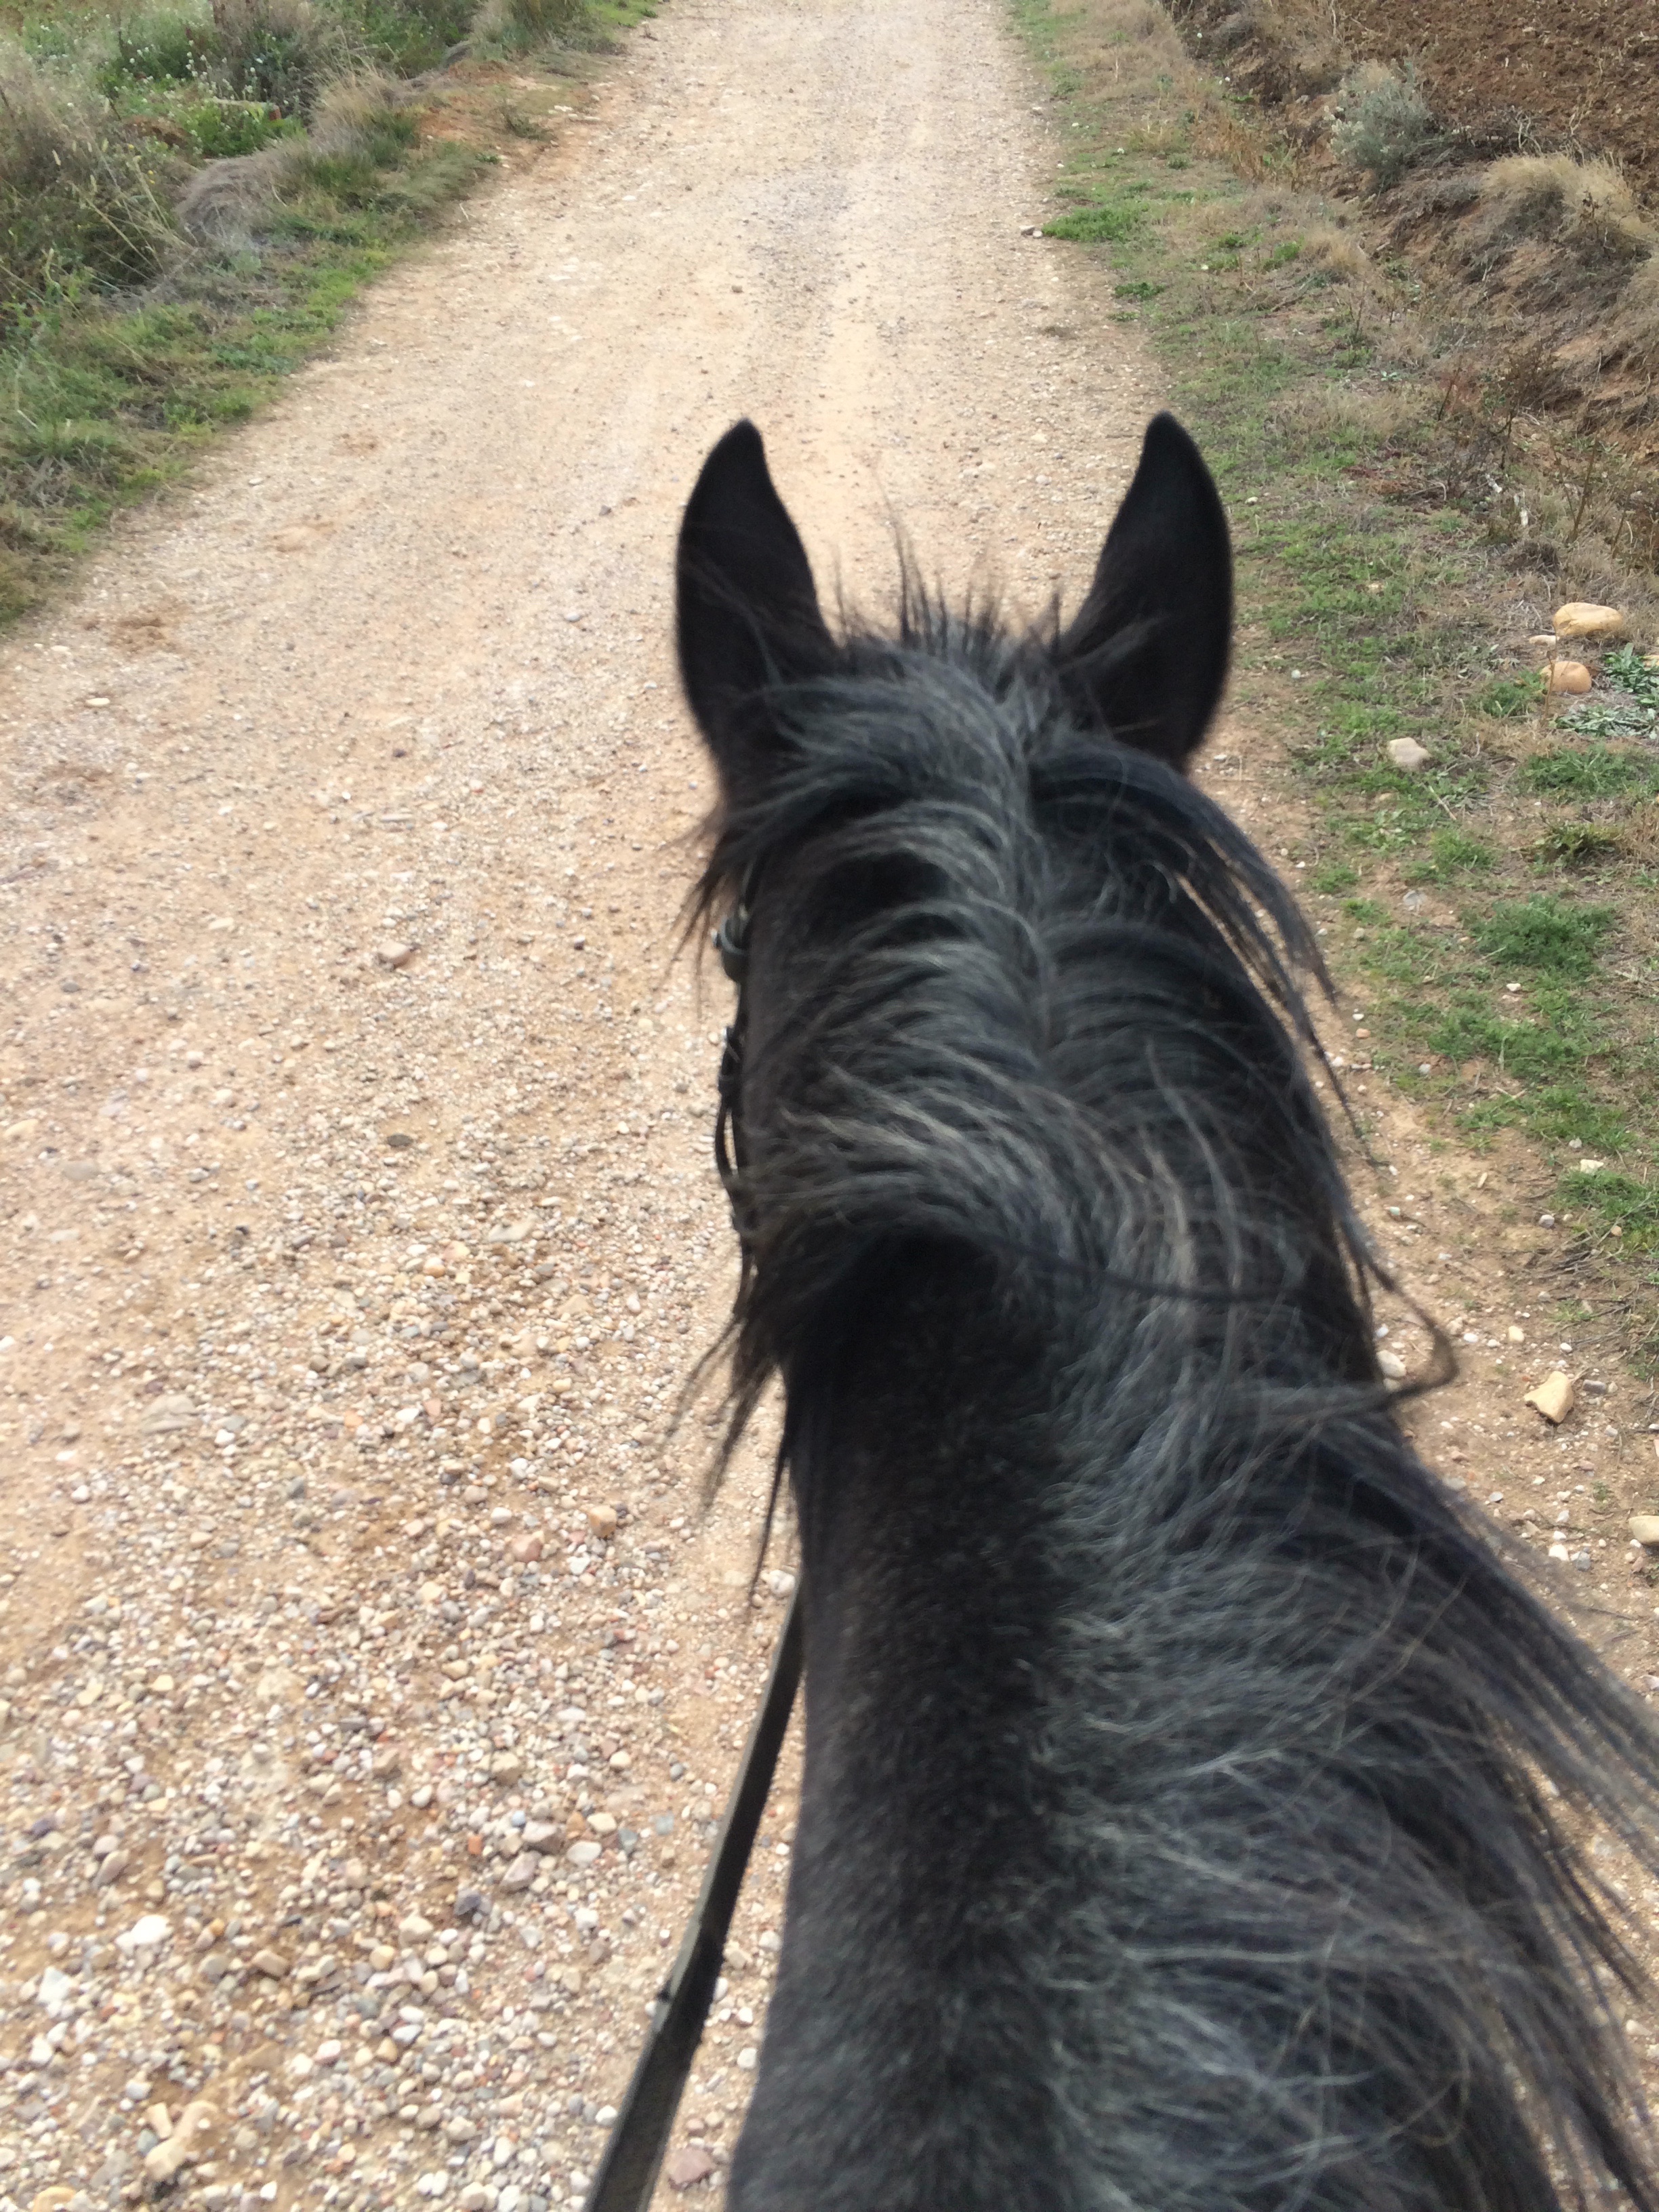
dog, horse, mammal, stallion, mane, vertebrate, terrier, dog like mammal, horse like mammal, mustang horse, scottish terrier